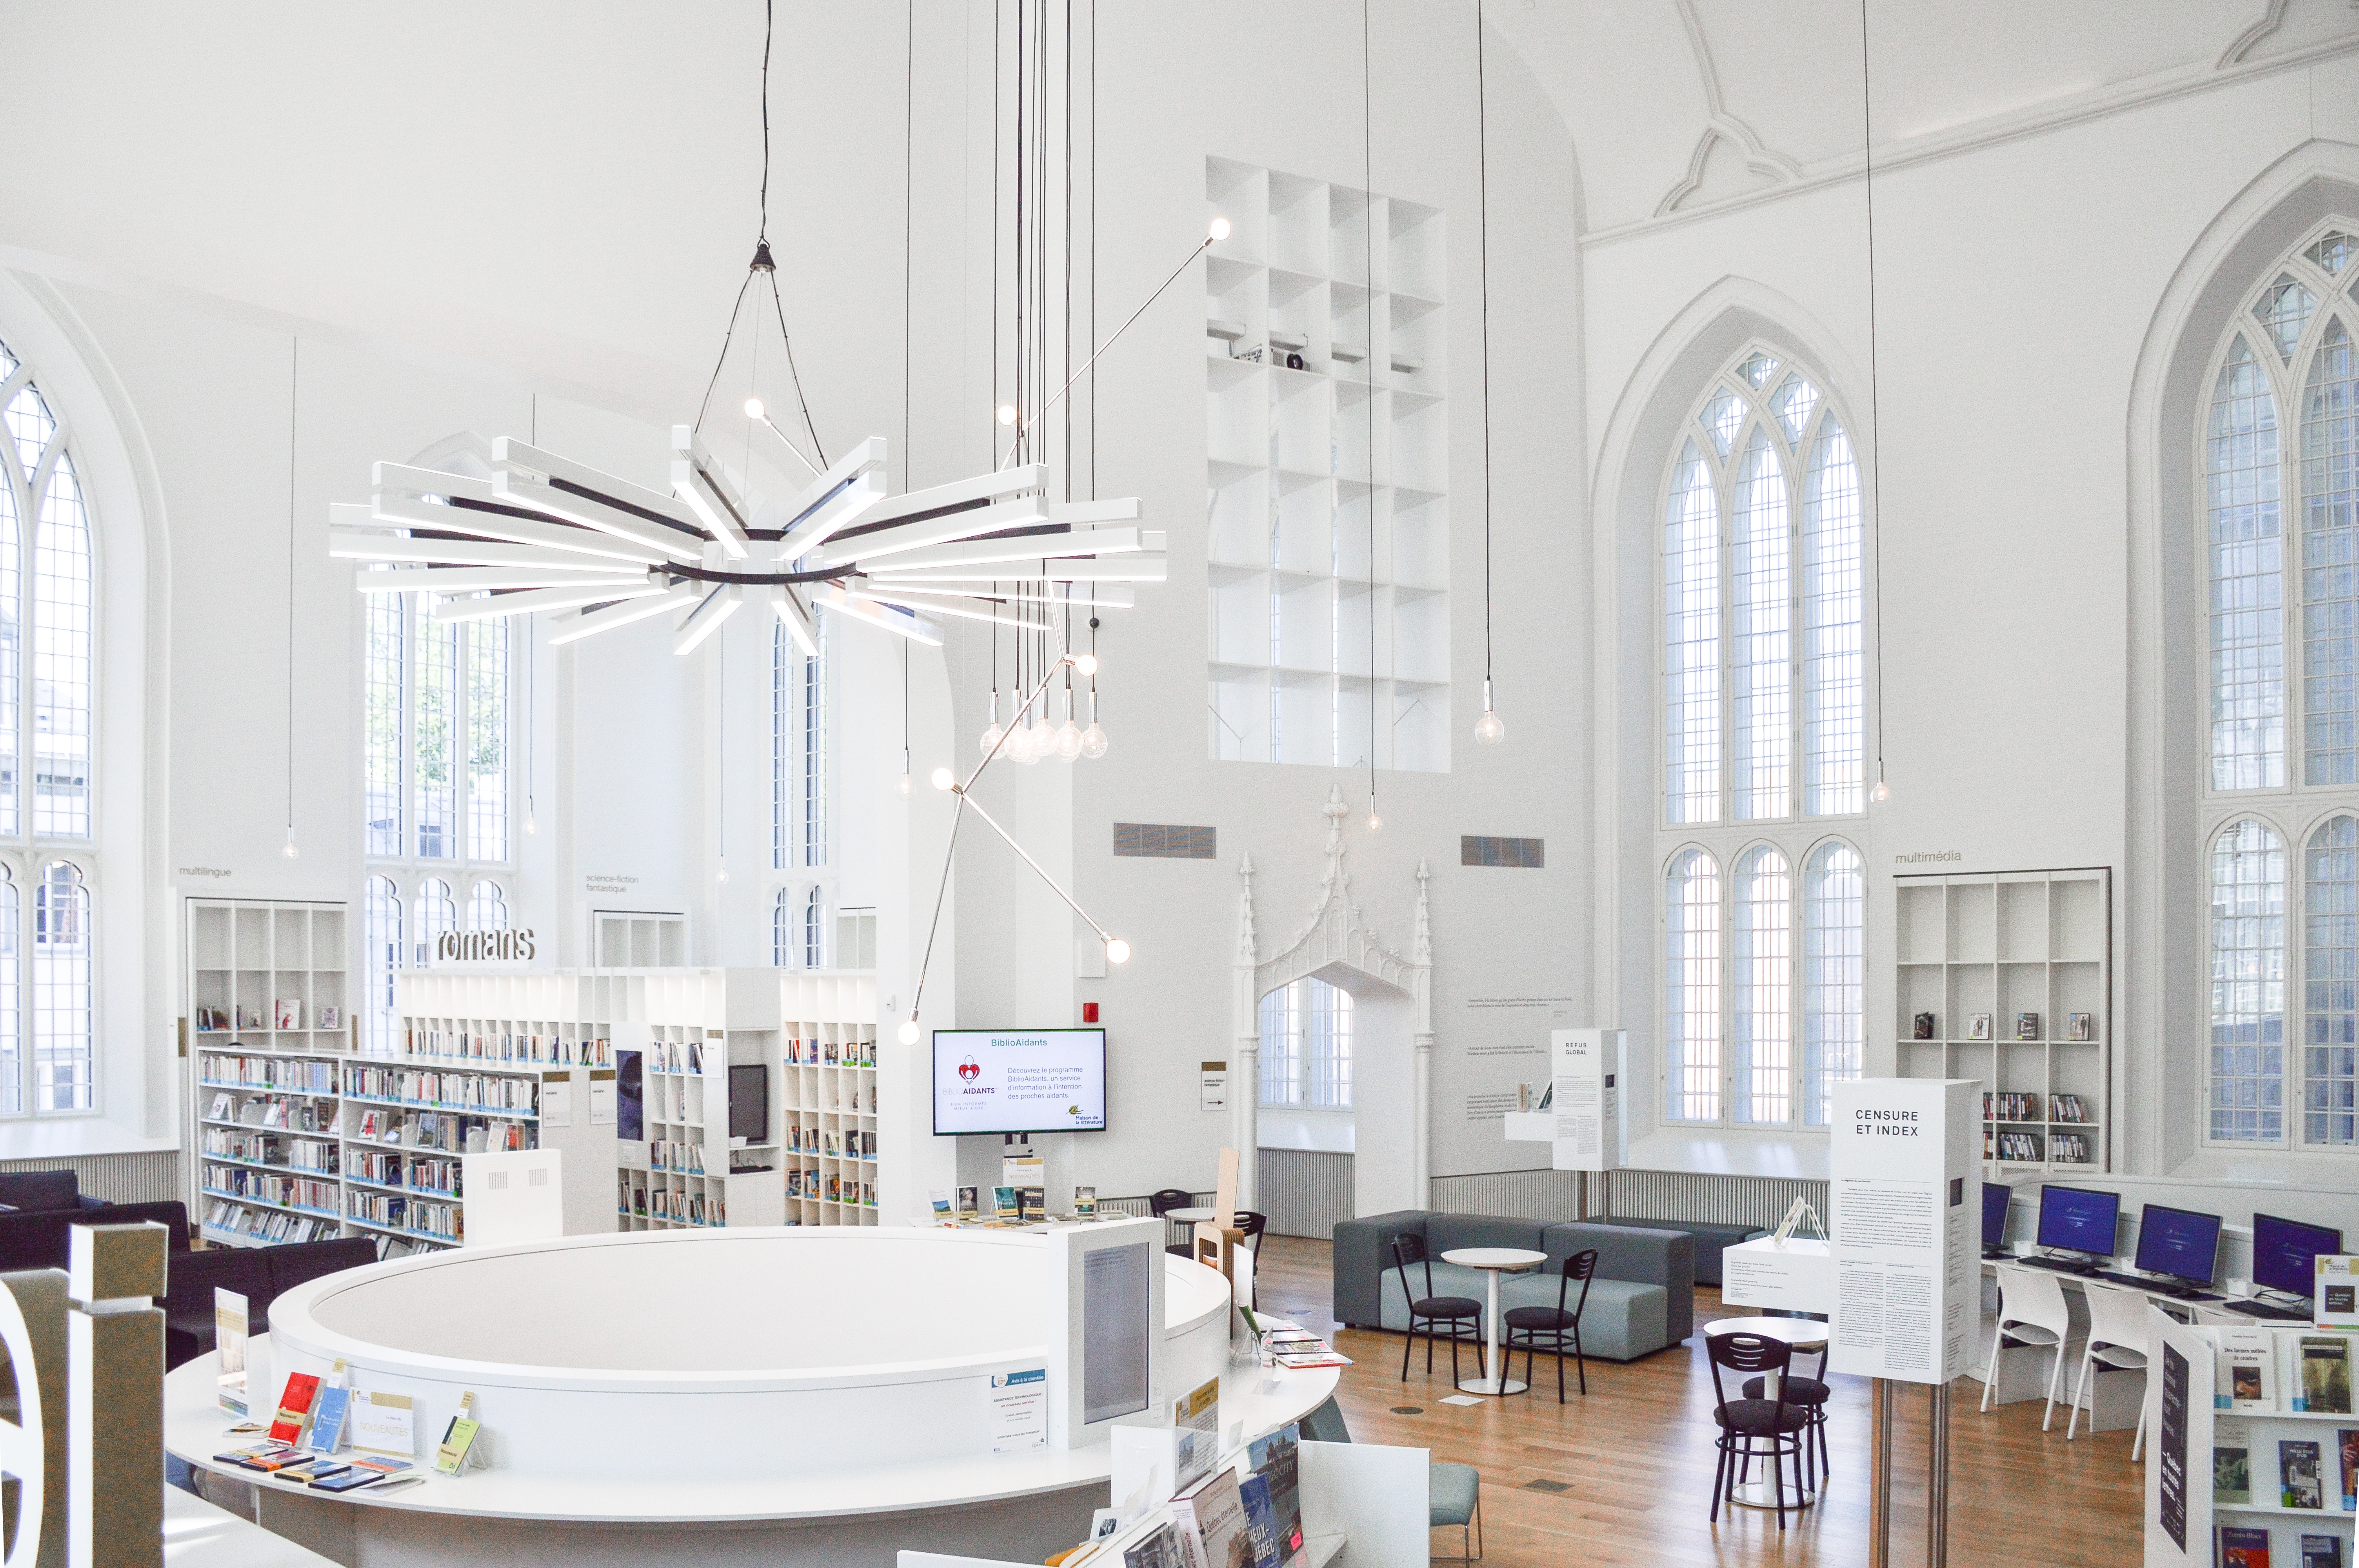
book, home, ceiling, indoor, furniture, room, lighting, interior design, library, design, estate, maison de la litterature, dining room